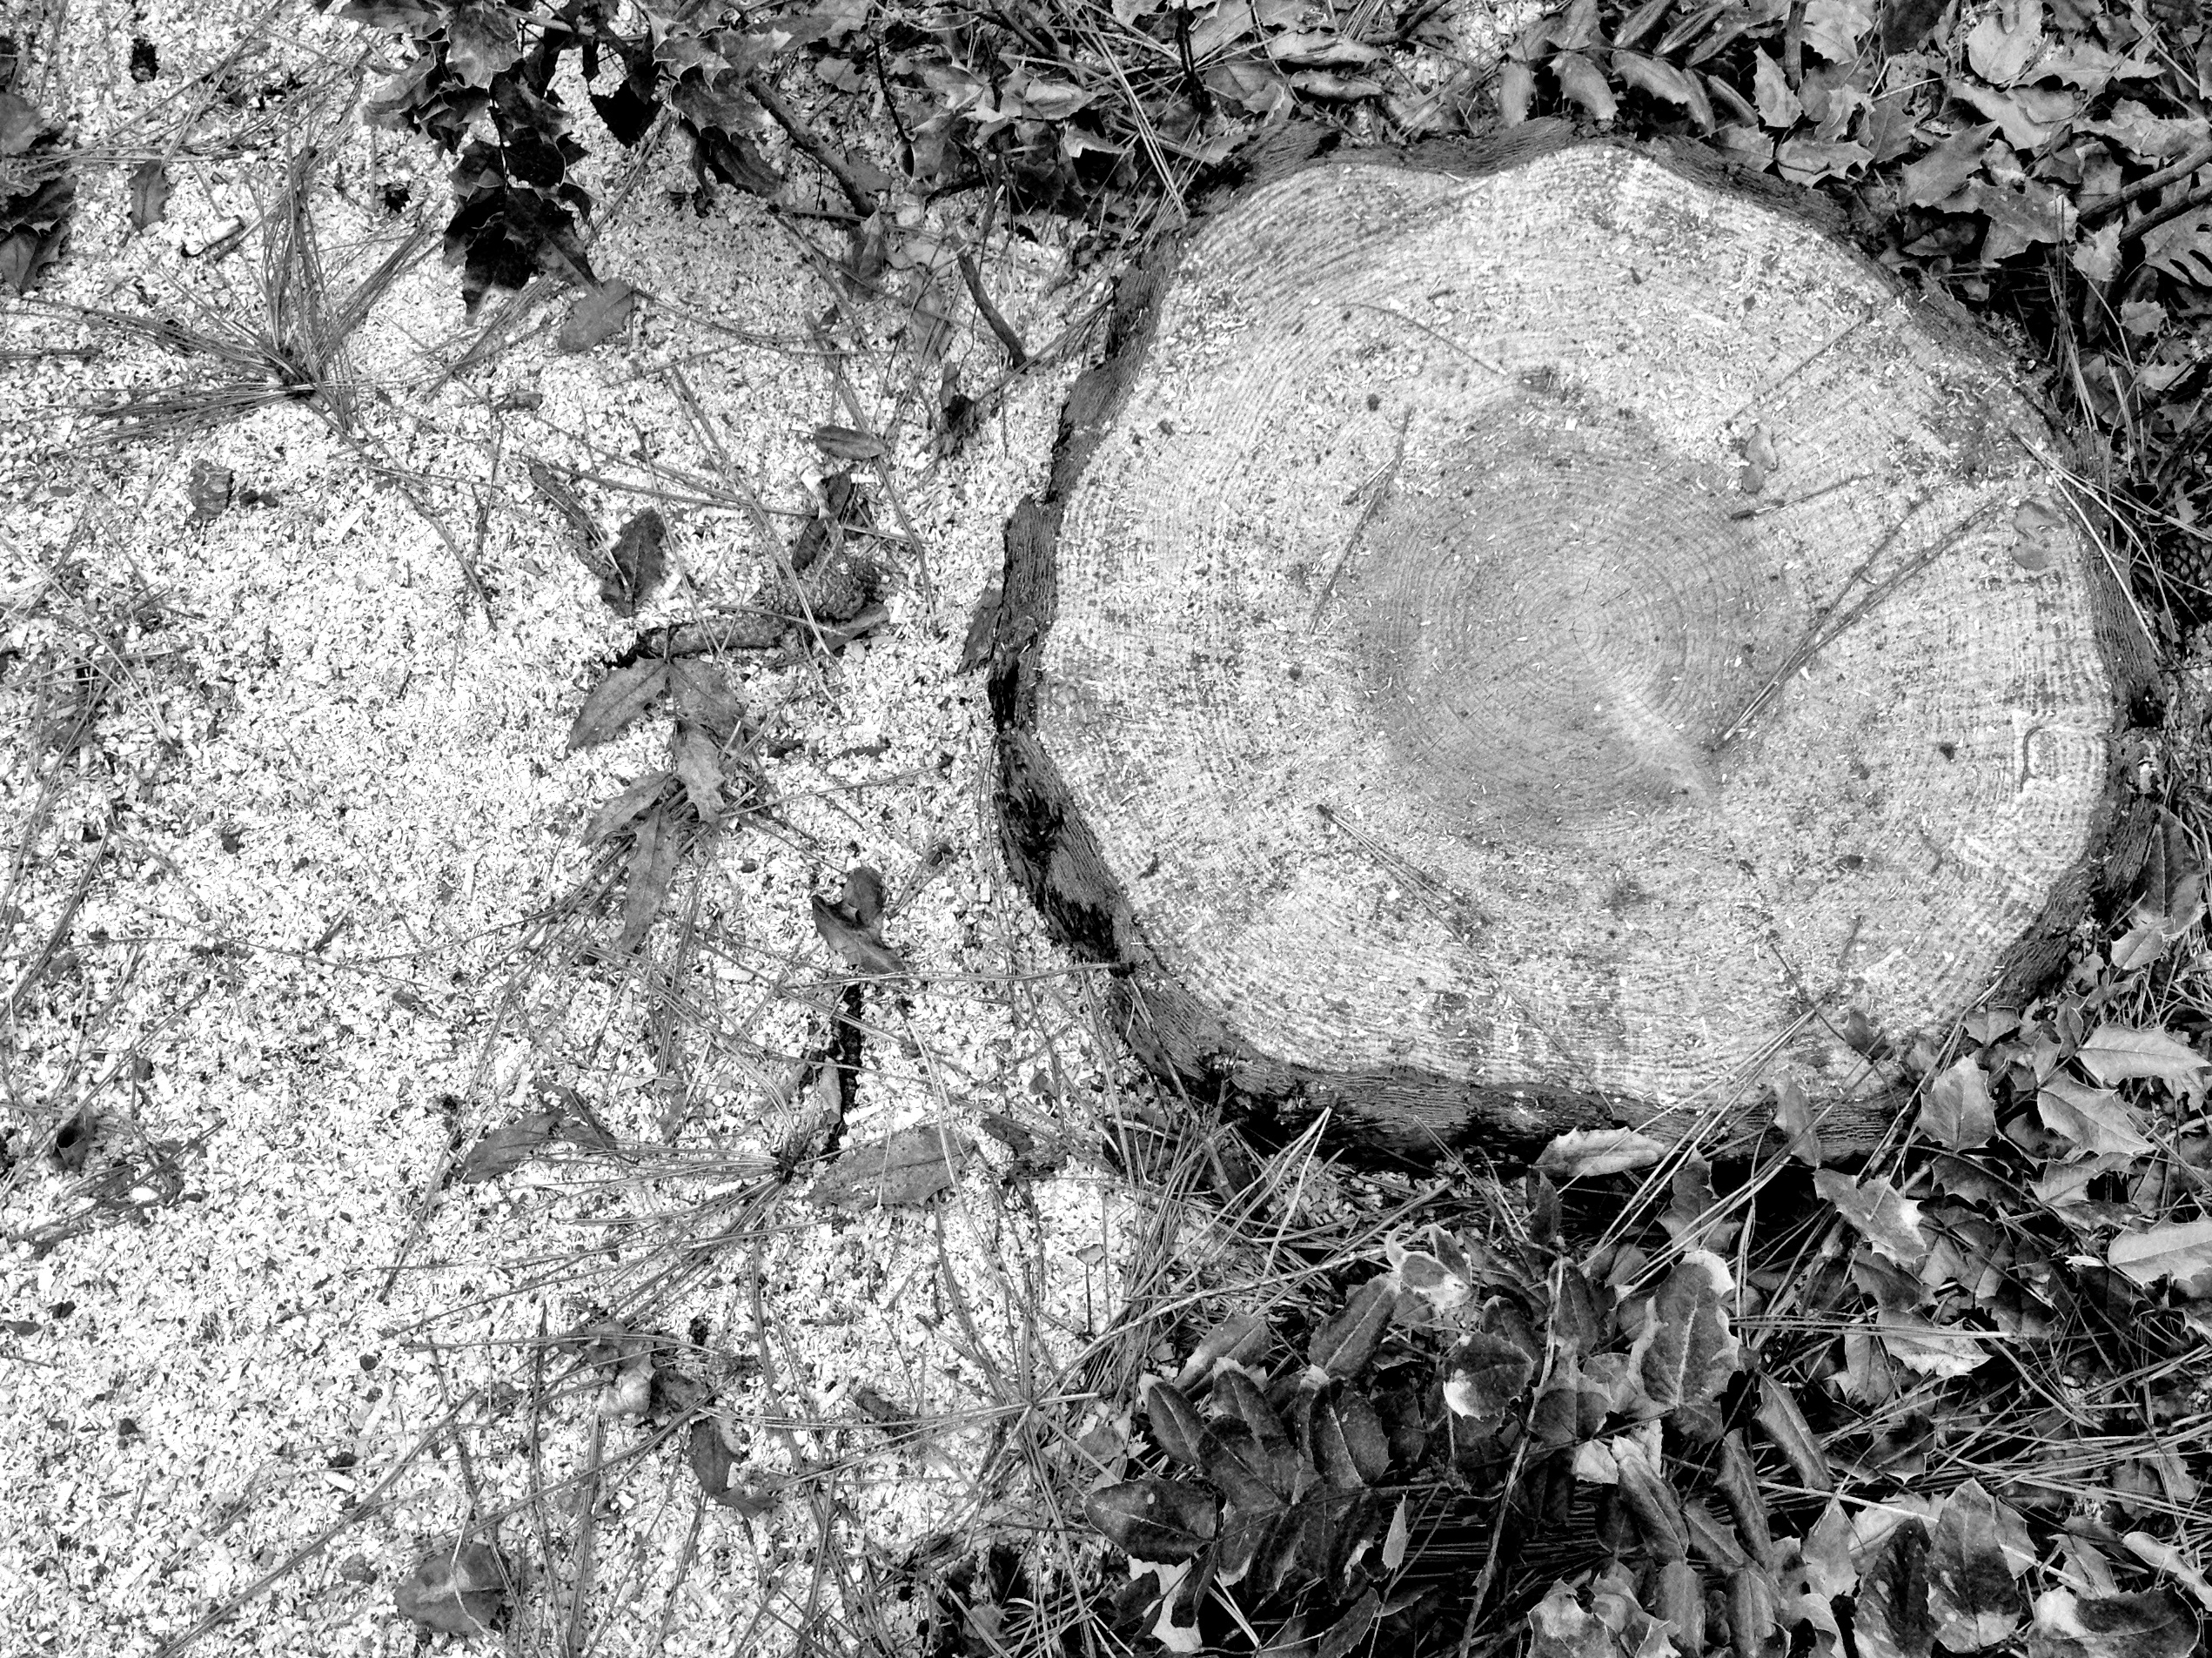
tree, rock, branch, black and white, plant, wood, photography, texture, leaf, frost, trunk, soil, monochrome, bw, geology, monochrome photography, woody plant